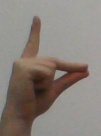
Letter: ta